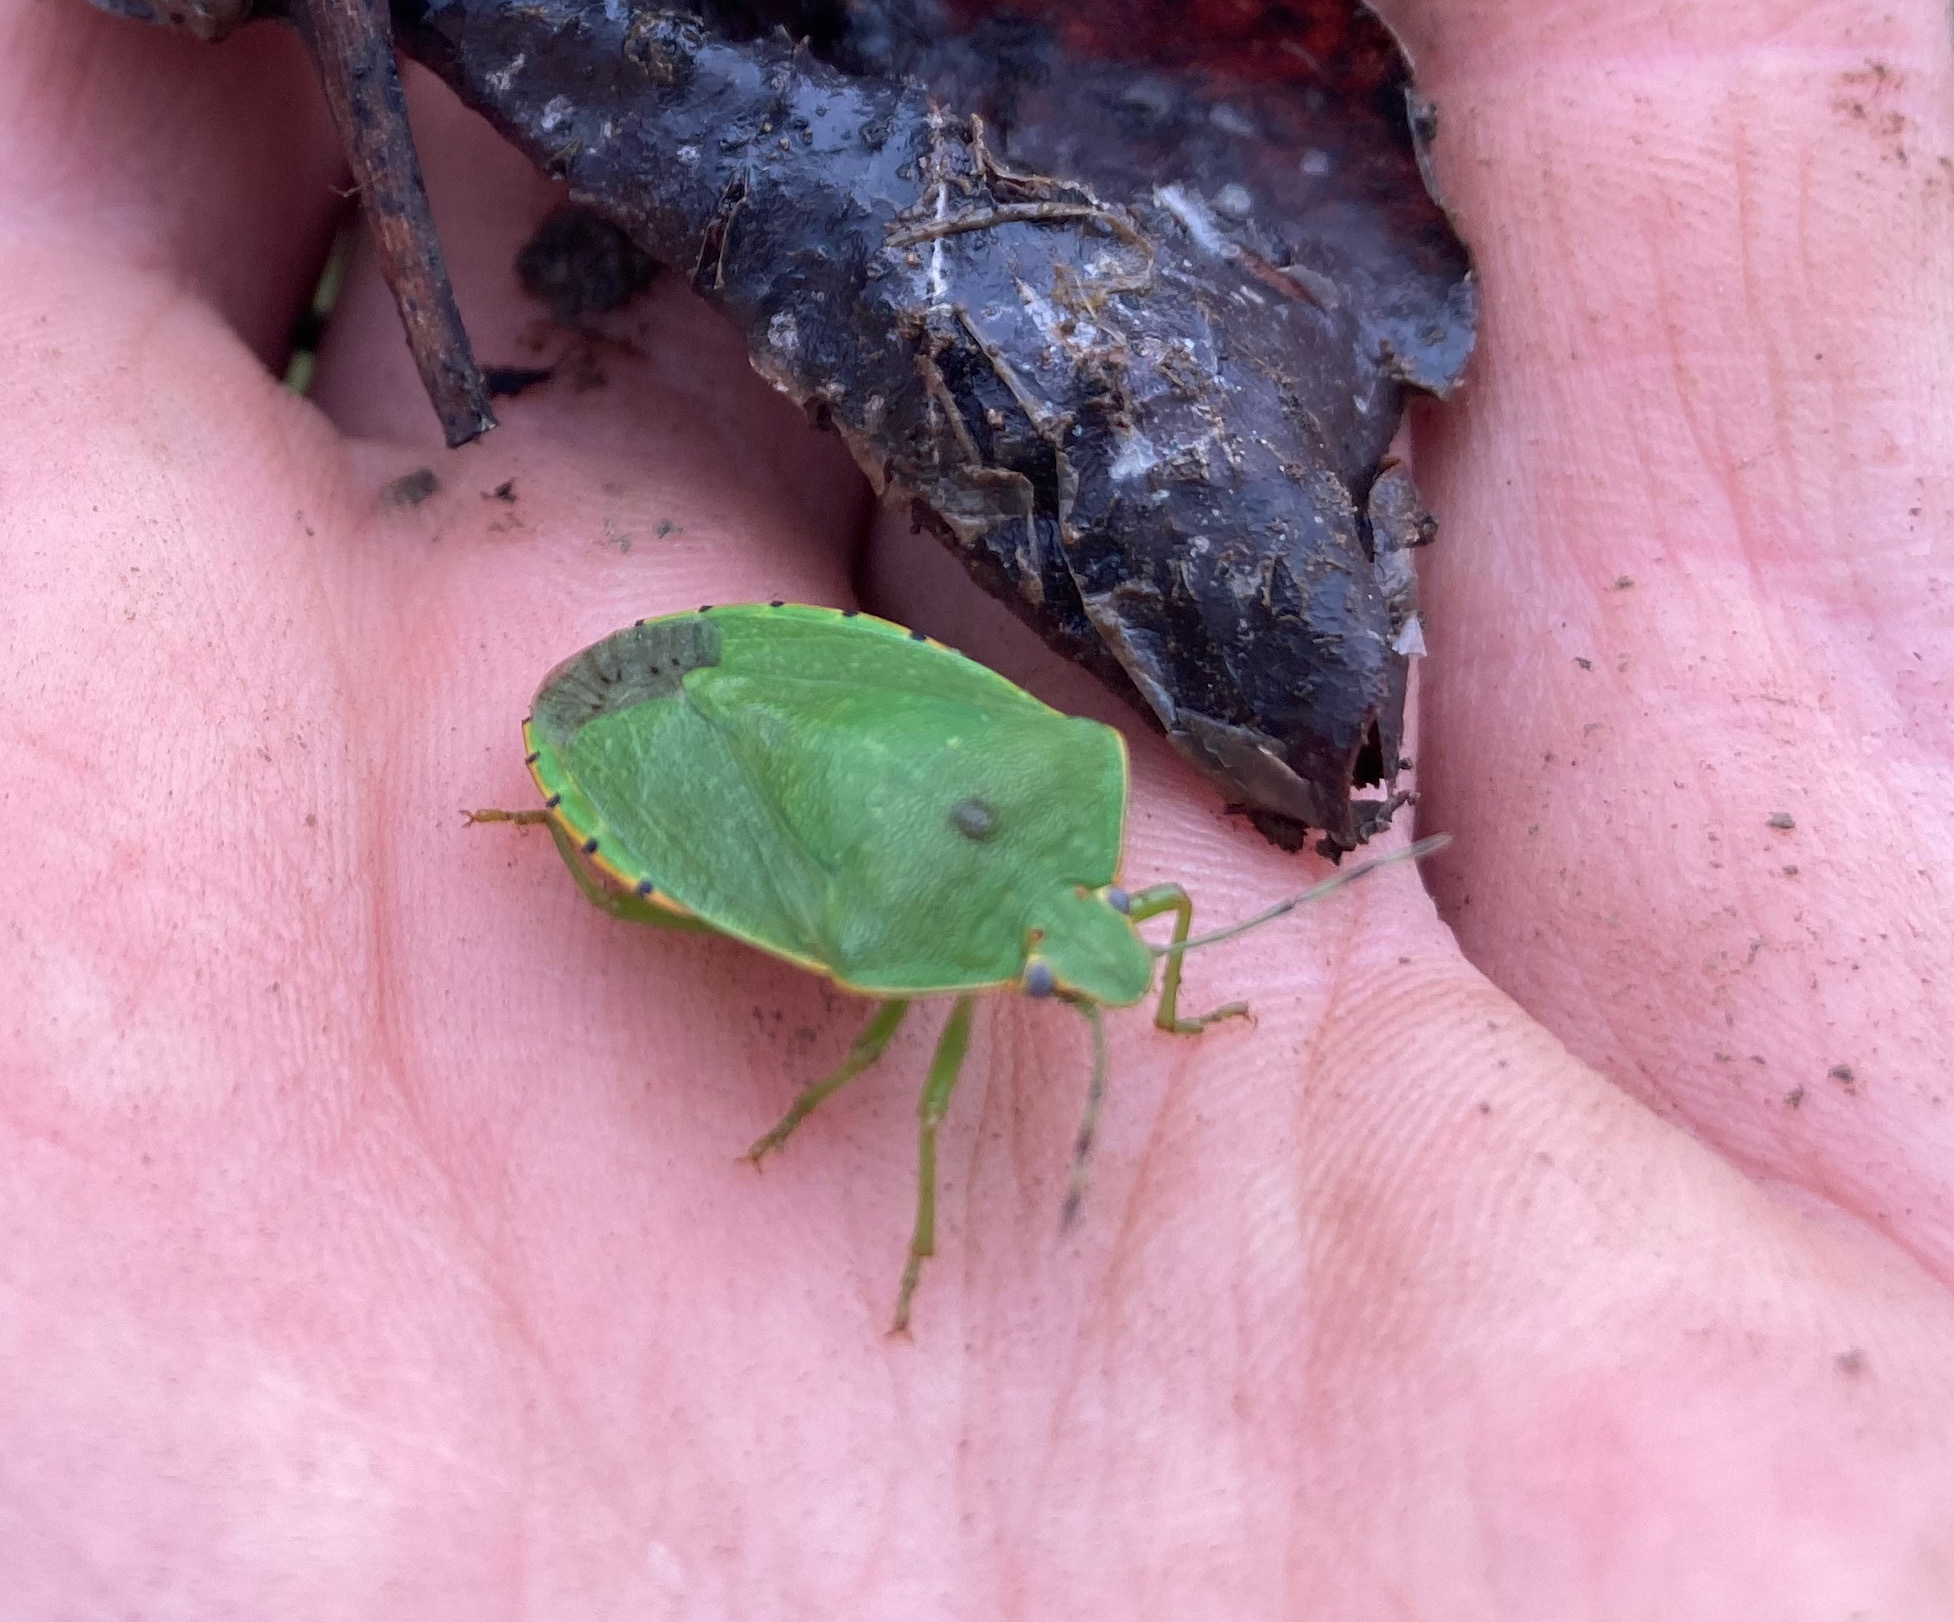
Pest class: stink_bug